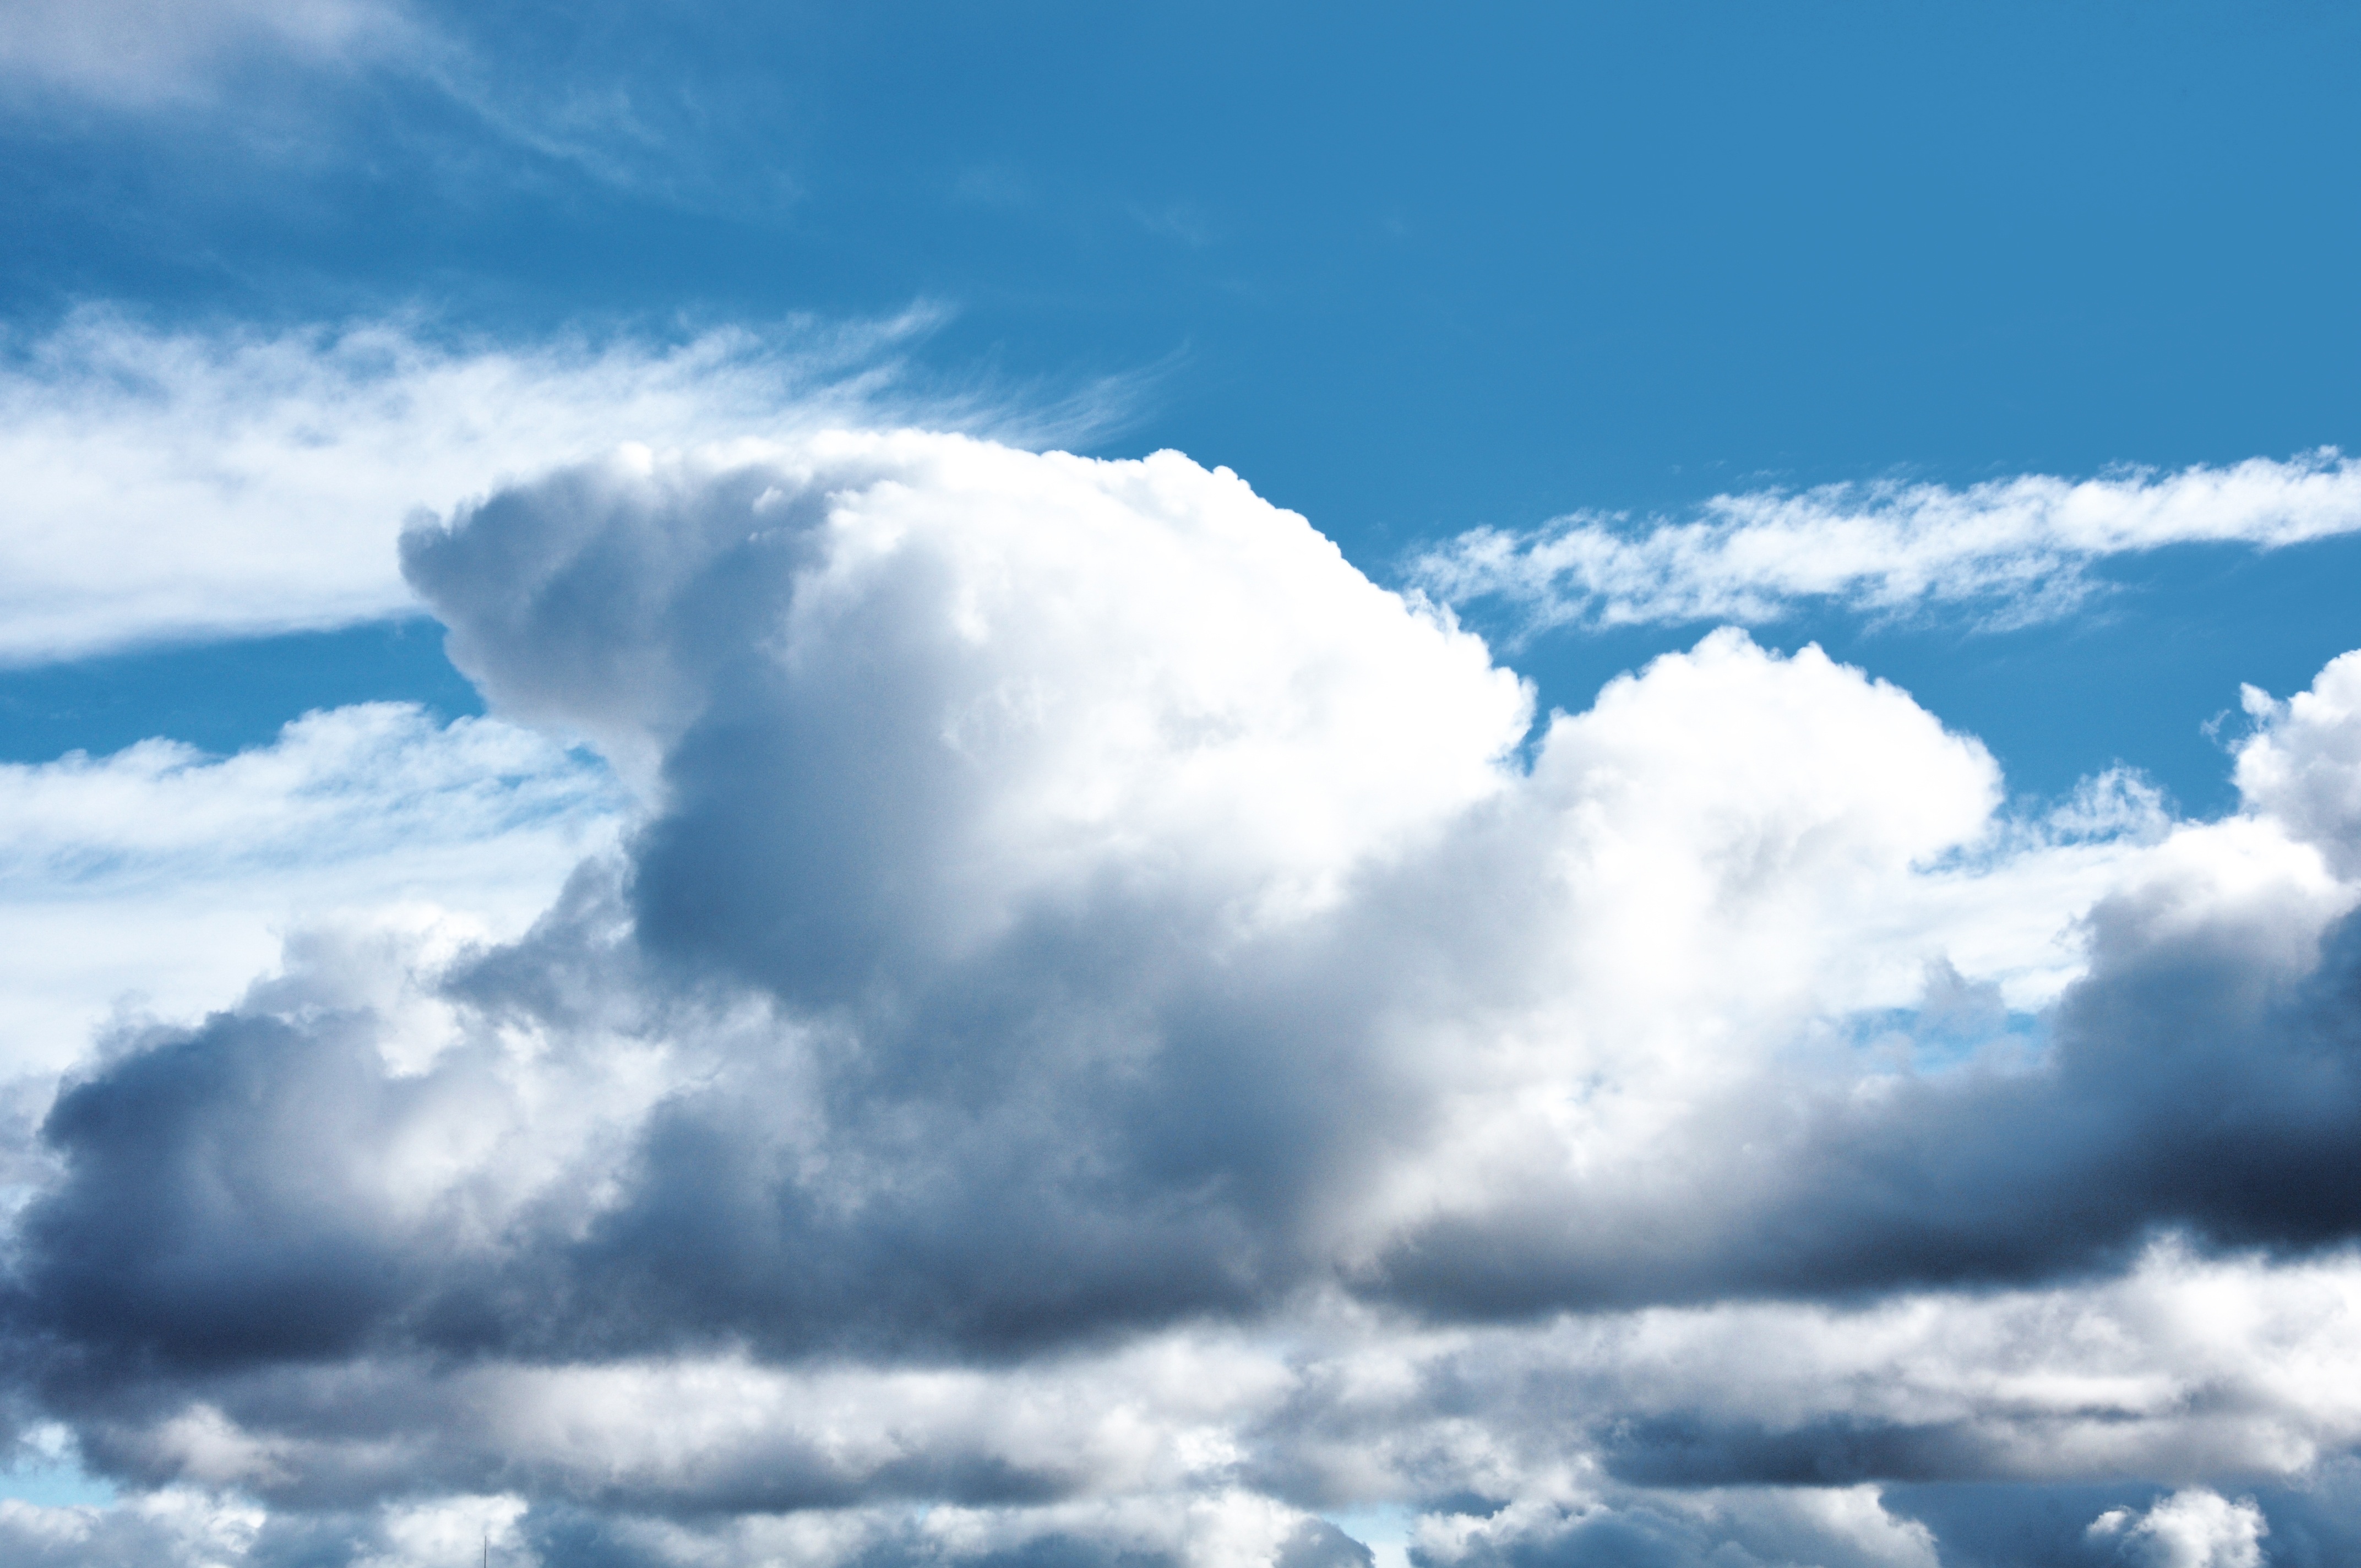
landscape, nature, cloud, sky, sunlight, cloudy, morning, atmosphere, daytime, cumulus, blue, background image, cloud cover, background, day, tomorrow, cumulus clouds, meteorological phenomenon, atmosphere of earth